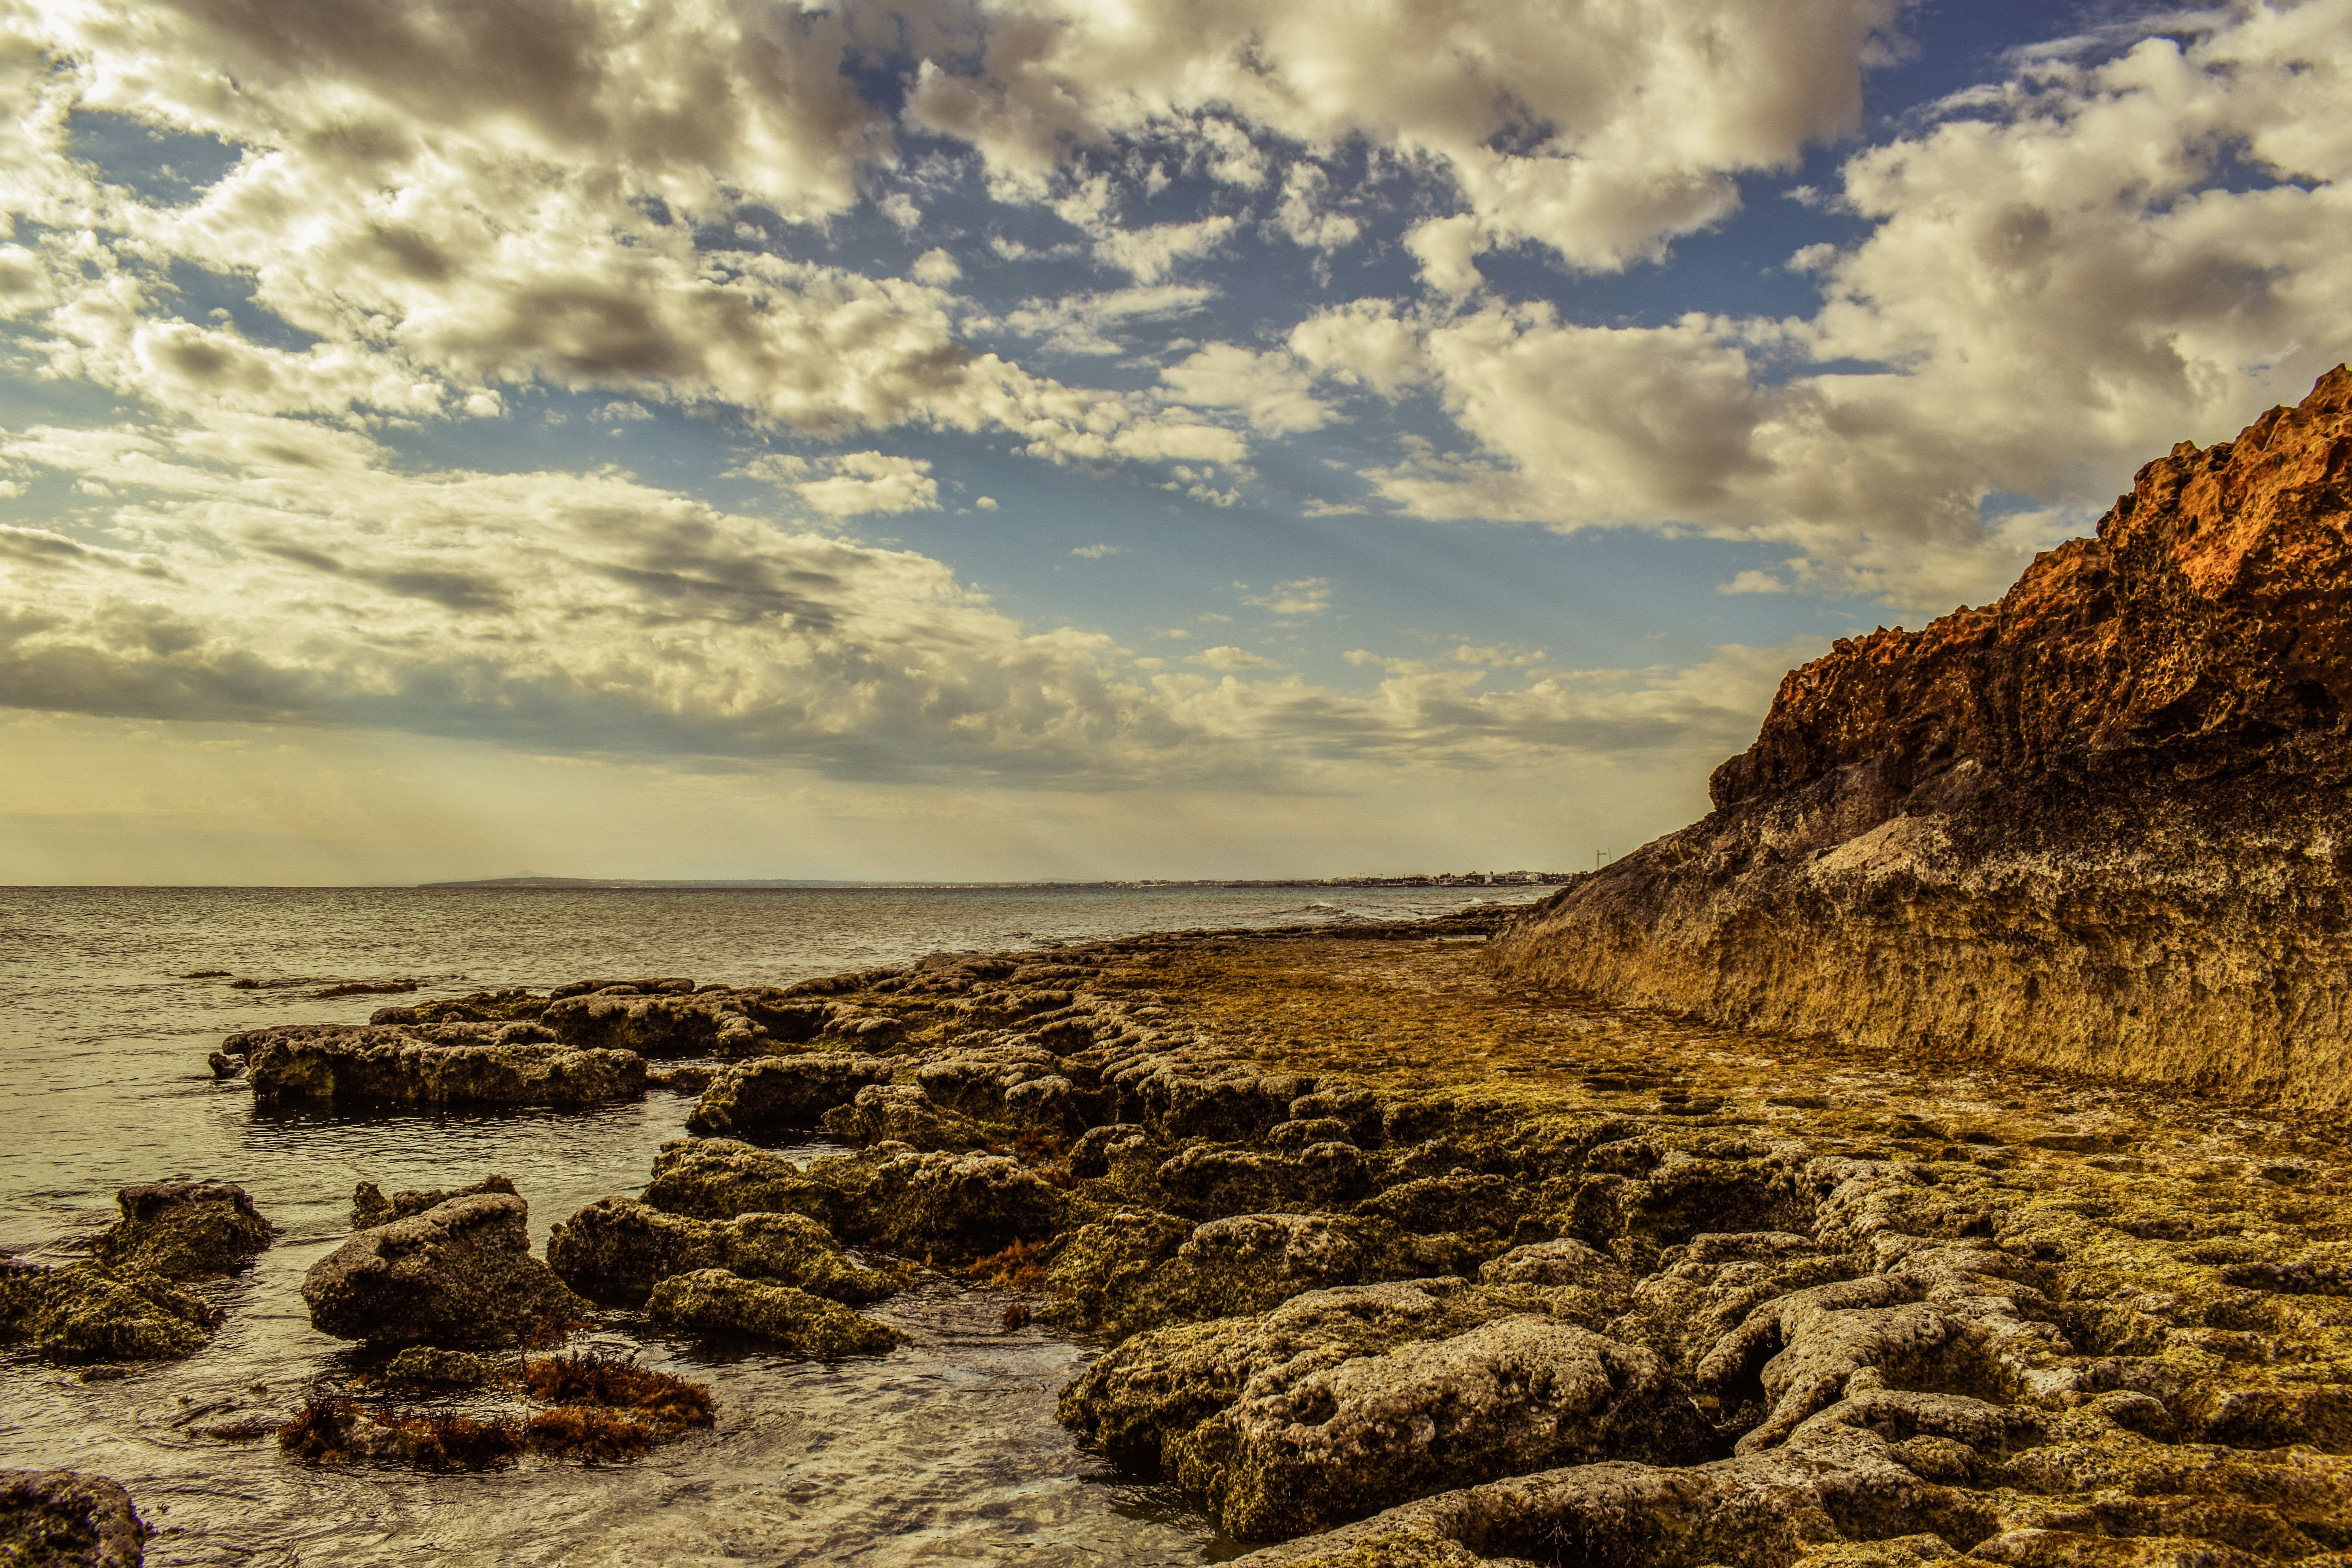
beach, landscape, sea, coast, nature, sand, rock, ocean, horizon, wilderness, mountain, light, cloud, sky, sunset, sunlight, morning, hill, shore, wave, cliff, dusk, scenic, scenery, terrain, material, clouds, geology, badlands, plateau, afternoon, rocky coast, cyprus, sunbeam, ayia napa, natural environment